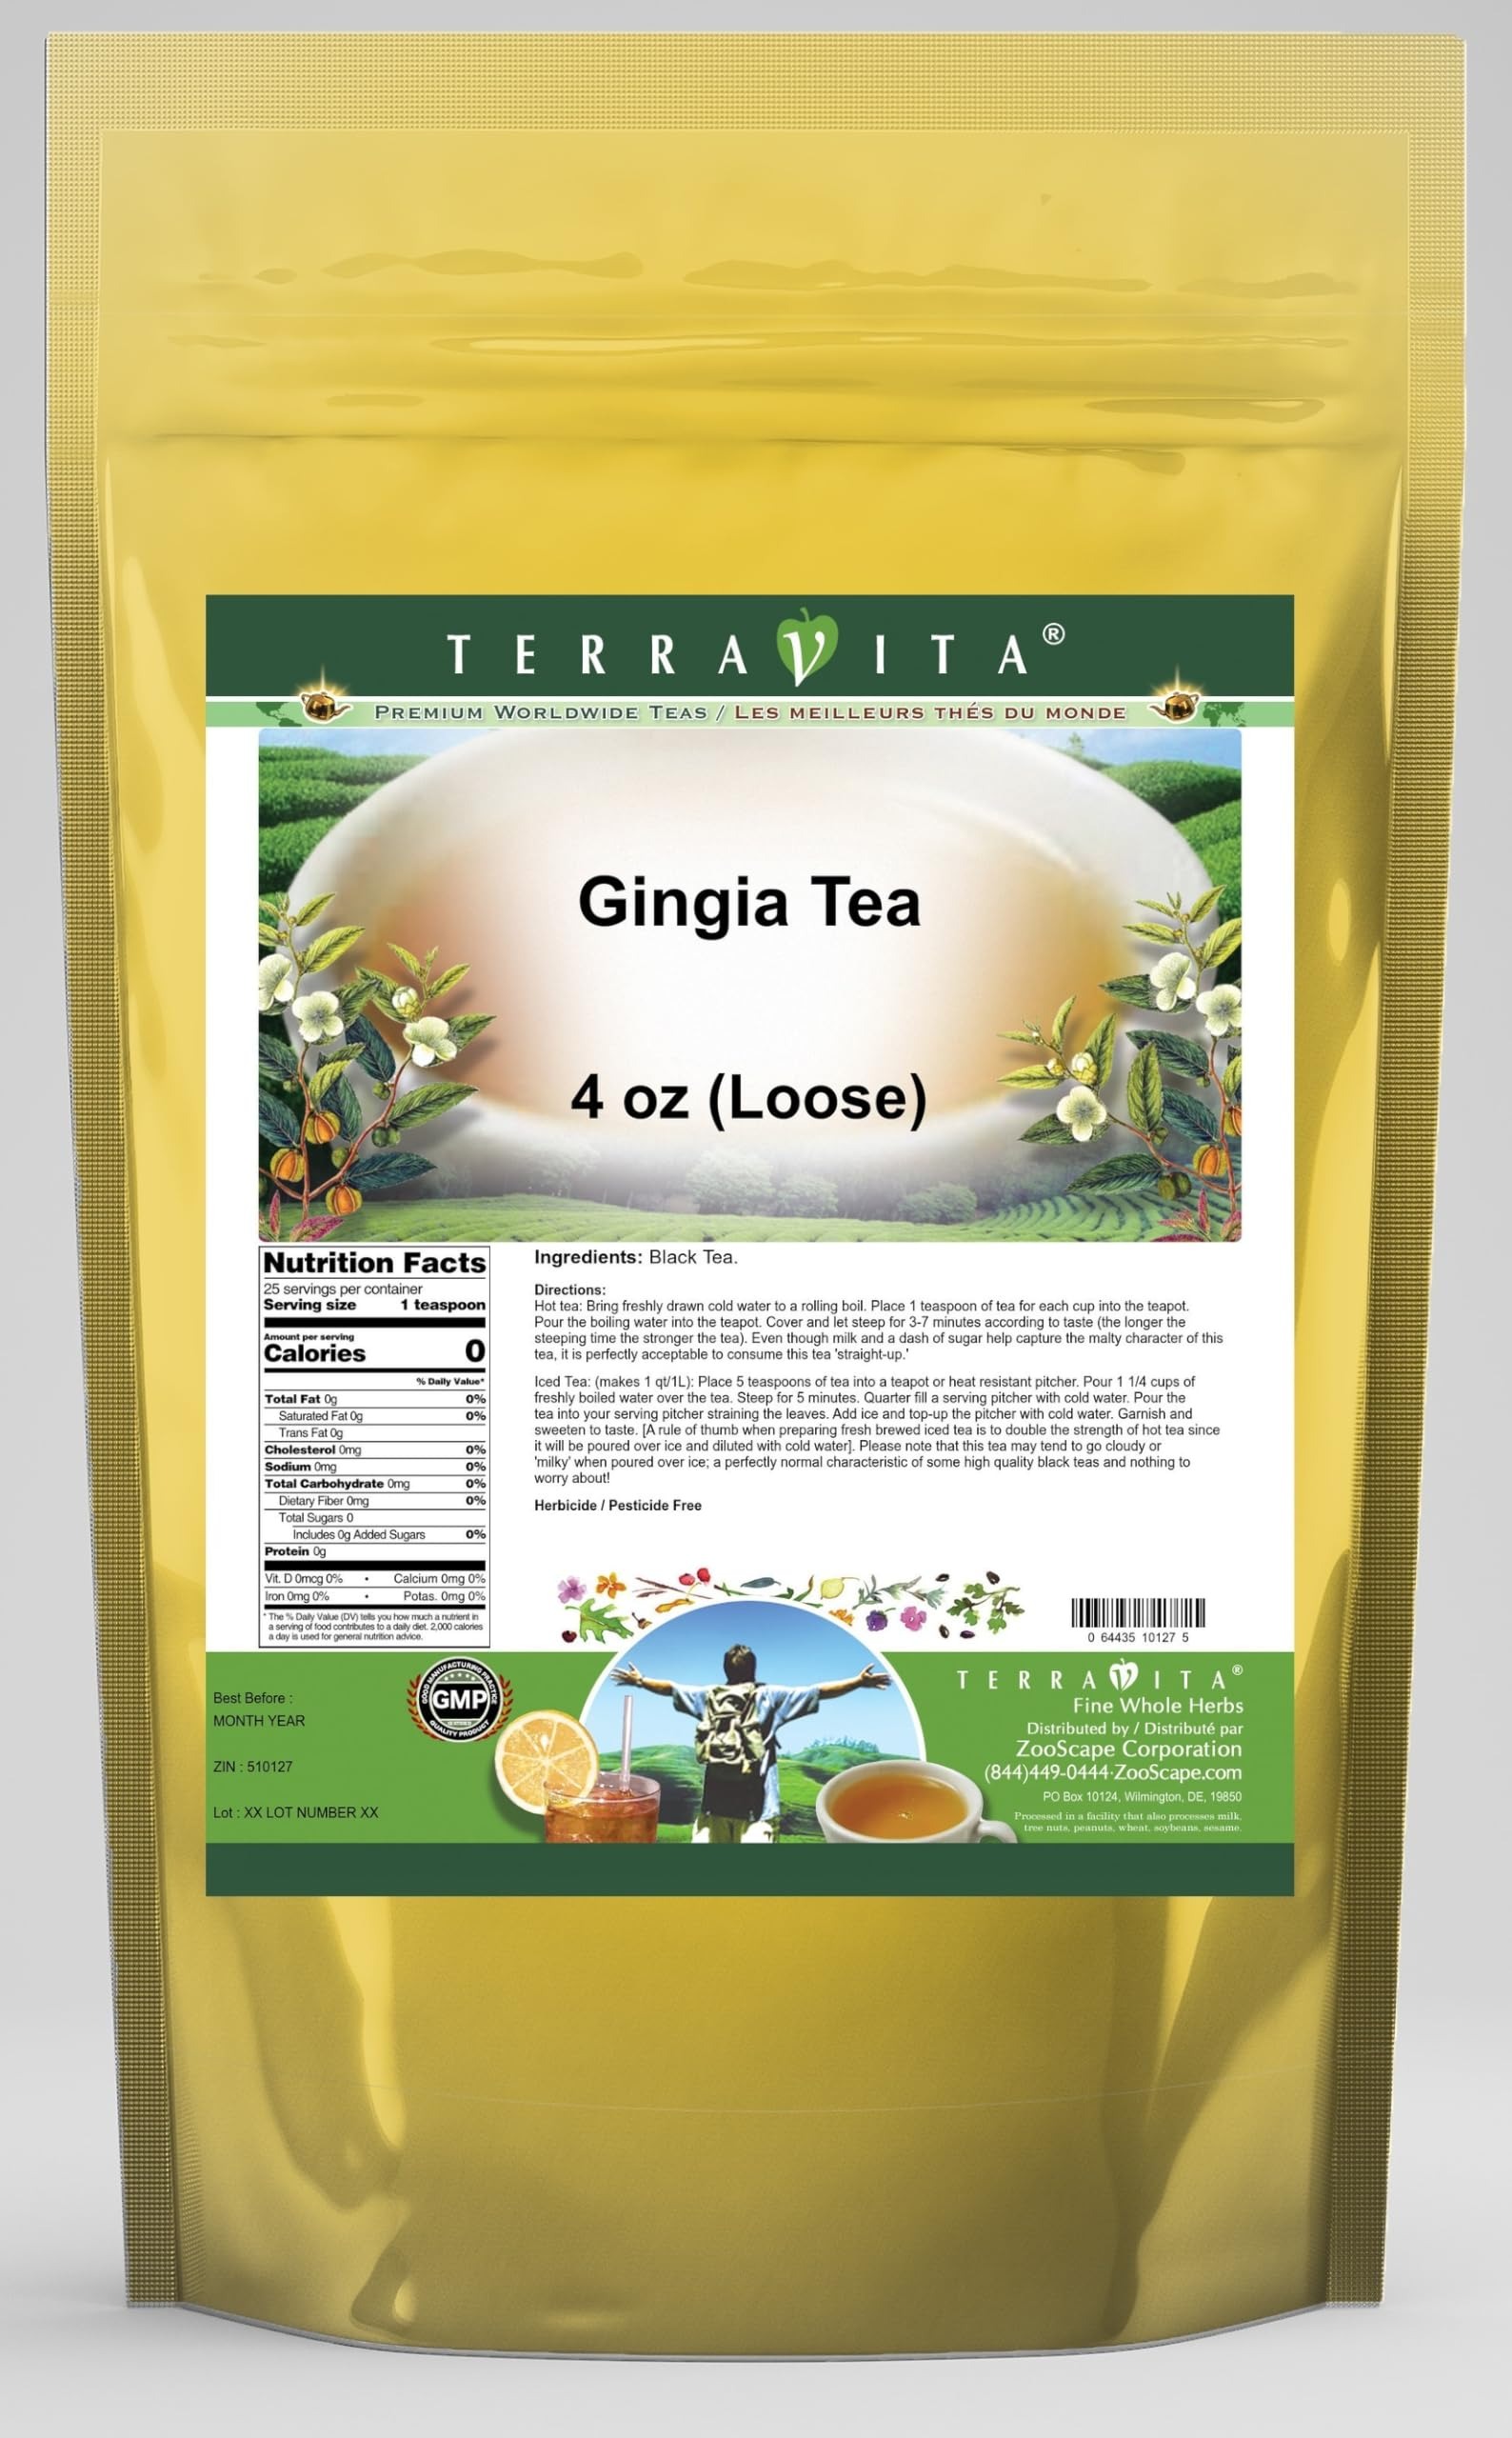
Item Name: Gingia Tea (Loose) (4 oz, ZIN: 510127) - 3 Pack
Bullet Point 1: Gingia Tea (Loose) (4 oz, ZIN: 510127)
Bullet Point 2: No fillers.
Bullet Point 3: Manufacturer: TerraVita
Bullet Point 4: Size: 4 oz
Bullet Point 5: Loose Leaf Herbal Tea - Packed in a convenient upright pouch!
Product Description: Gingia Tea (Loose) (4 oz, ZIN: 510127)<BR><BR>Packaged in the United States in a GMP certified facility (Good Manufacturing Practice).<BR><BR>No fillers.<BR><BR>Manufacturer: TerraVita<BR><BR>Size: 4 oz<BR><BR>Loose Leaf Herbal Tea - Packed in a convenient upright pouch!<BR><BR>Ingredients: Black Tea
Value: 12.0
Unit: Ounce

Price: 89.99